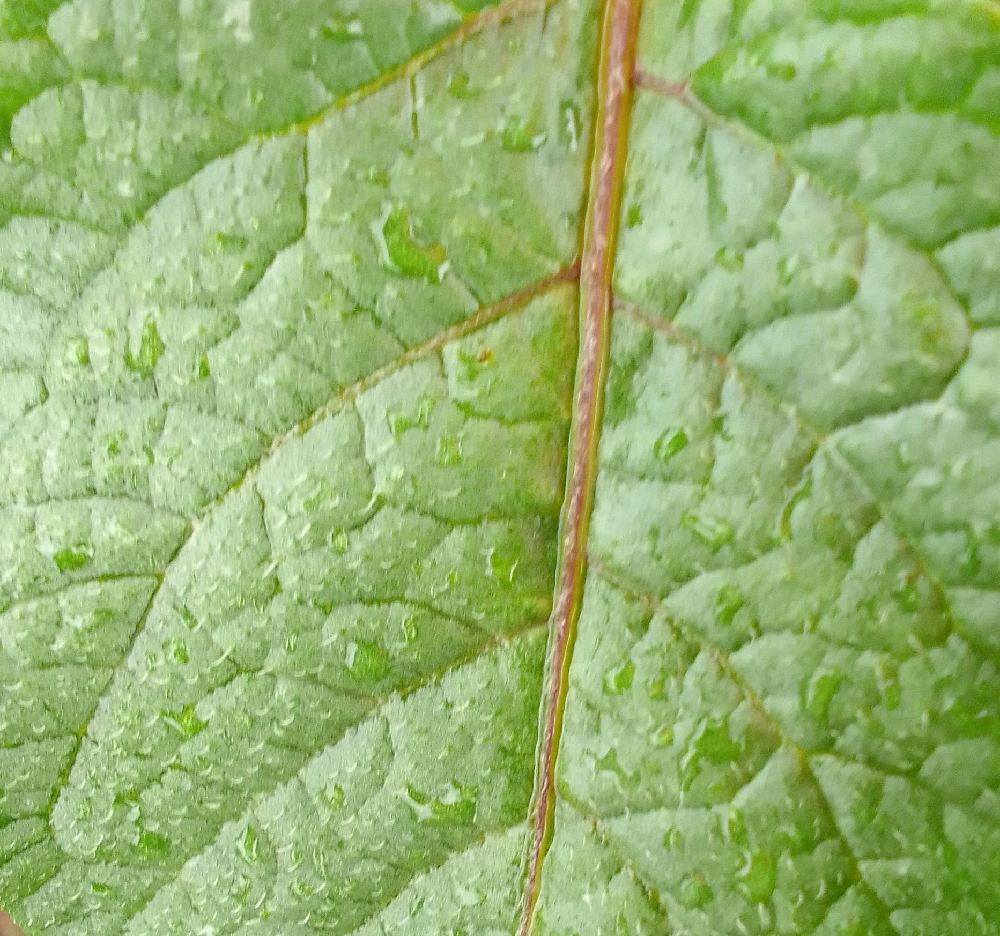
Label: Healthy